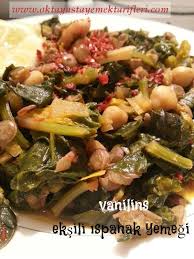
Yemek: ispanak